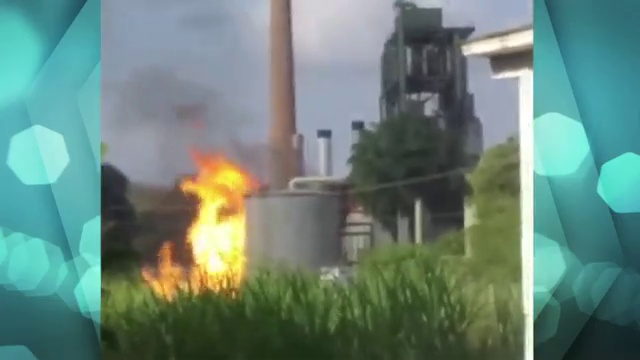
Fire: yes
Smoke: yes